Academic regalia of Stanford University

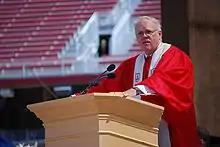
Stanford President John L. Hennessy wearing his distinctive robe of office.

In addition to the academic regalia used by Stanford University graduates, there is also a tradition of official dress for university officers such as the president. The president makes use of a robe that is similar in shape to the Intercollegiate Code's doctoral robes. This official dress is cardinal red and lacks the three sleeve bars of velvet present on most ICC doctoral robes. The robe does have white velvet facings on which are displayed the Stanford University coat of arms which was designed by Professor Eric Hutchinson in 1967.